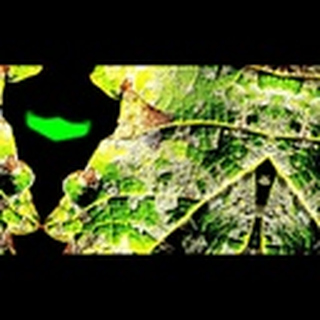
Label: cotton_powdery_mildew